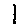
Label: 1